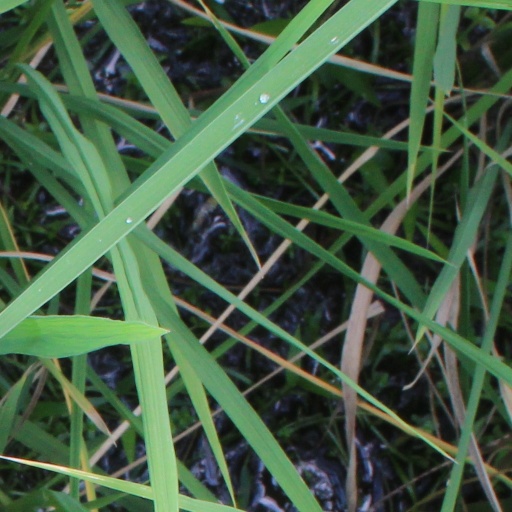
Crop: rice